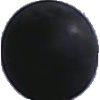
Label: Grape Blue 1